Dae Gak

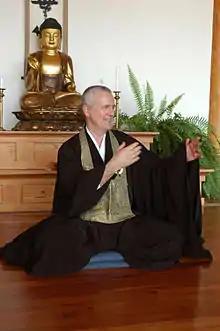

Dae Gak (born 1947), born Robert Genthner, is a Zen master and the guiding teacher of Furnace Mountain in Clay City, Kentucky, a Korean Buddhist temple and retreat center co-founded in 1986 with Seung Sahn. He received Dharma transmission from Seung Sahn in 1994, and now teaches independently of Seung Sahn's Kwan Um School of Zen. In addition to Furnace Mountain he serves as guiding teacher for other Zen groups in North America, Germany and England. He also holds a Ph.D. in psychology and is currently a licensed psychologist in the state of Kentucky.